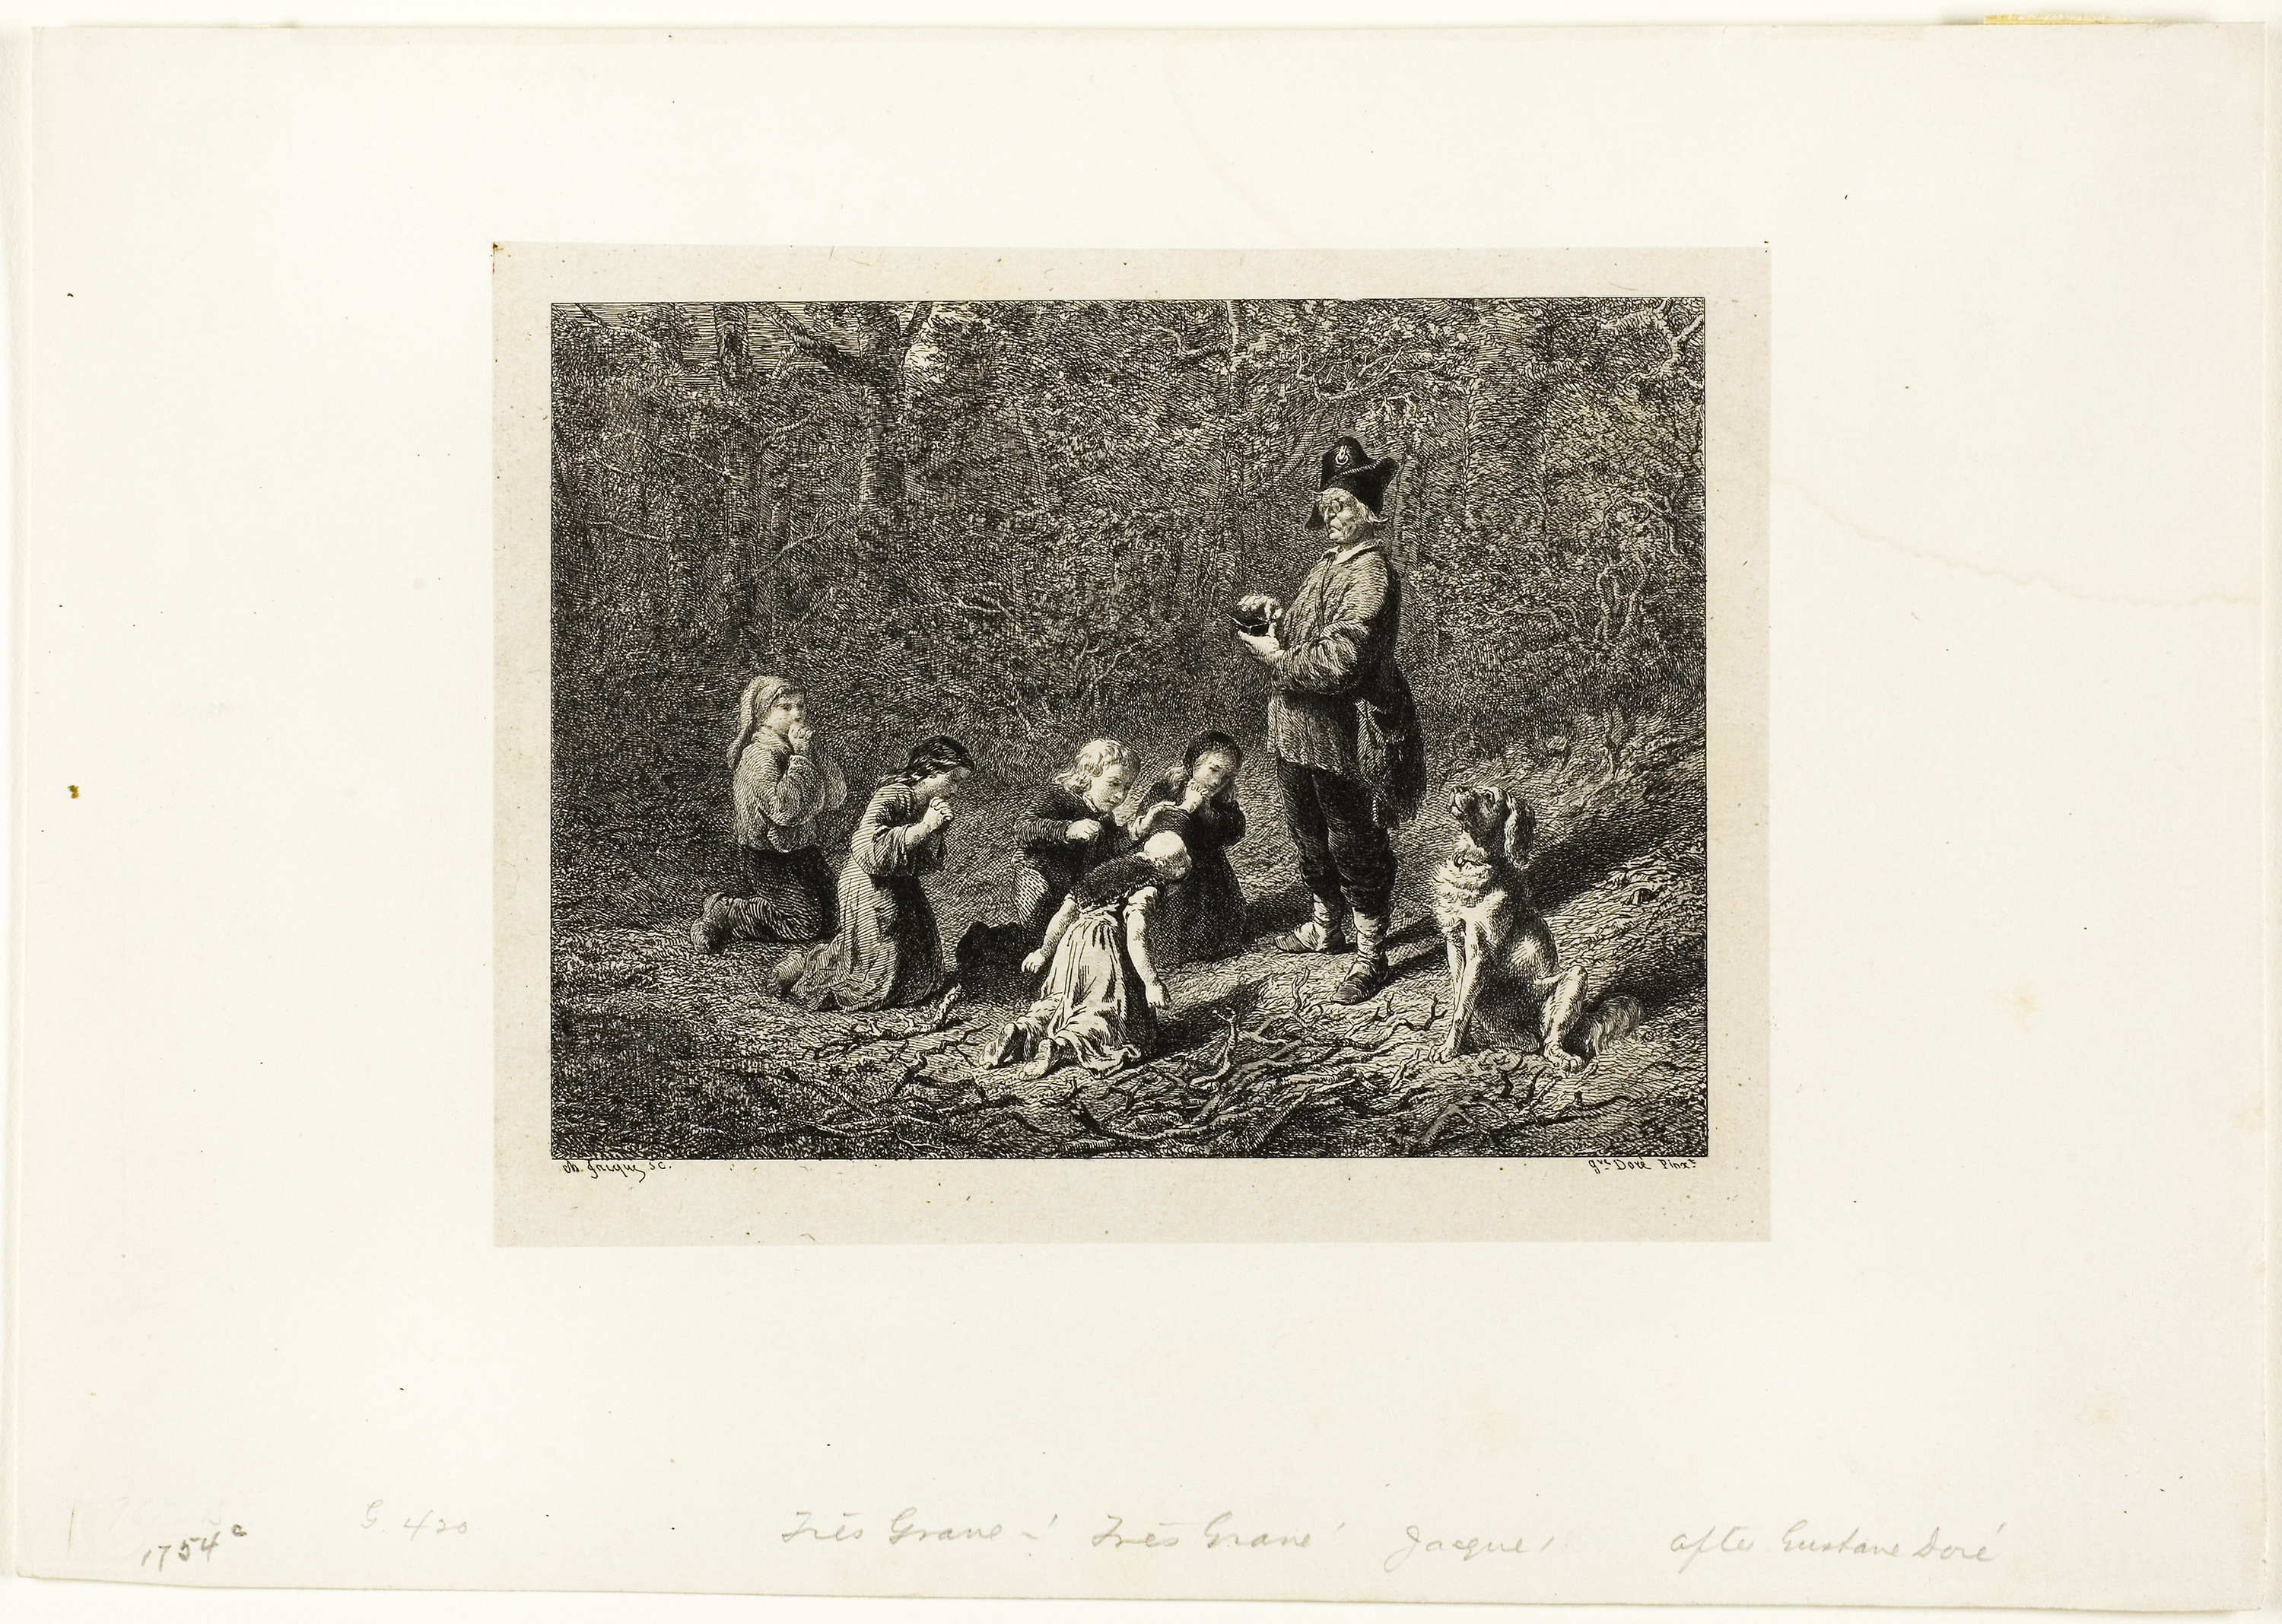
photograph, picture frame, fauna, history, art, stock photography, visual arts